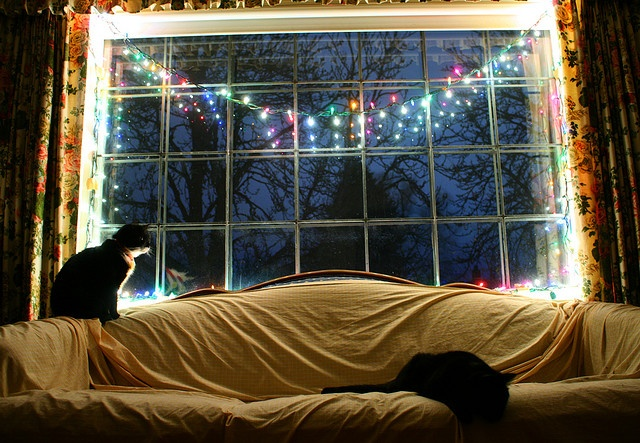
A cat sitting on top of the back of a couch in front of a window.
A cat sitting on a covered couch looking out a window.
A covered couch with an animal on it and a person in front of a lighted window.
A cat sitting on the back of a couch looking out a large window with Christmas lights around it.
Cats are sitting on the couch as one looks out the window.